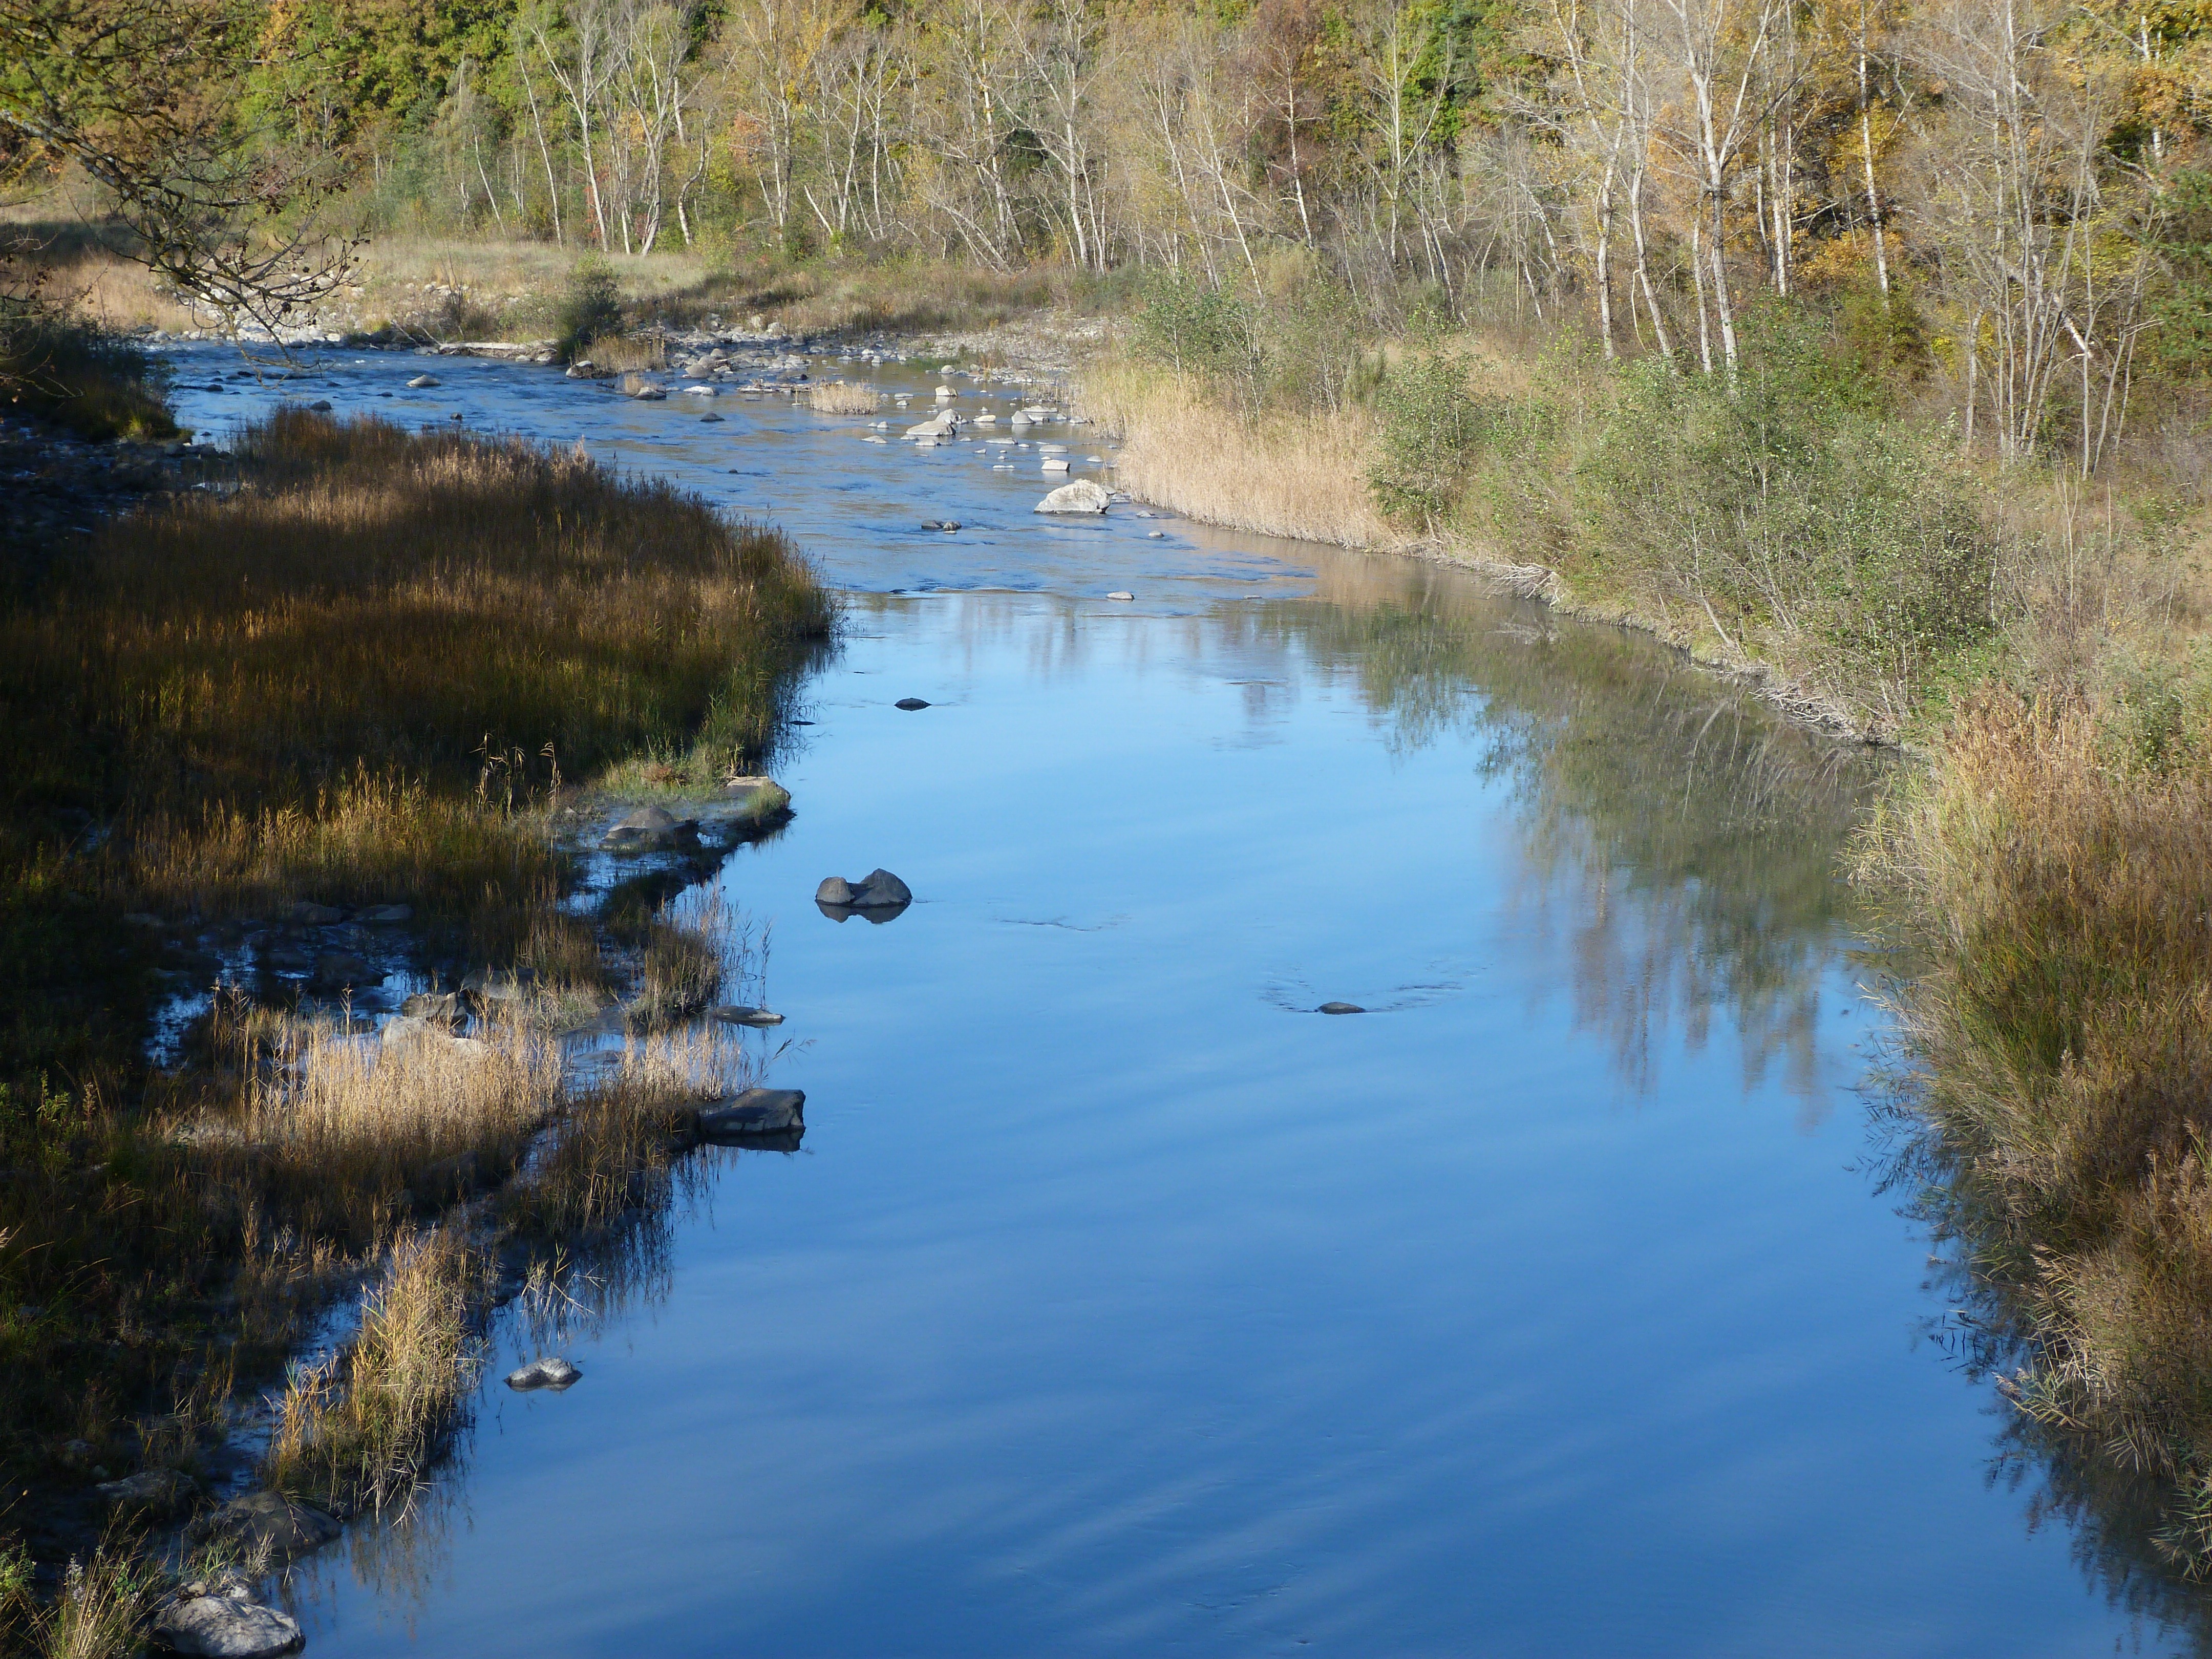
landscape, tree, water, nature, marsh, wilderness, fall, lake, river, pond, stream, reflection, autumn, calm, reservoir, waterway, body of water, wetland, bog, habitat, loch, ecosystem, watercourse, water courses, tarn, hautes alpes, natural environment, the durance river